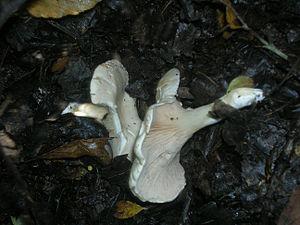
Le meunier, aussi appelé Clitopile petite prune, Clitopile pruineux, langue de carpe, garde-cèpe ou mère de cèpe, est une espèce de champignon basidiomycète comestible de la famille des Entolomataceae, du genre Clitopilus.